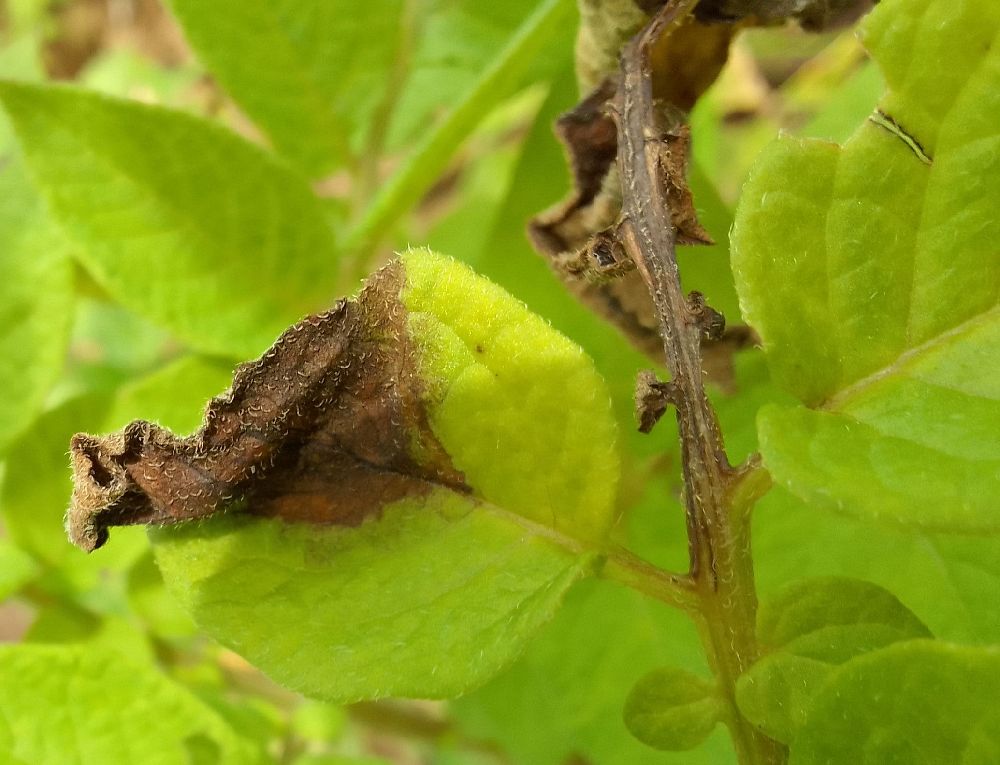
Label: Late blight